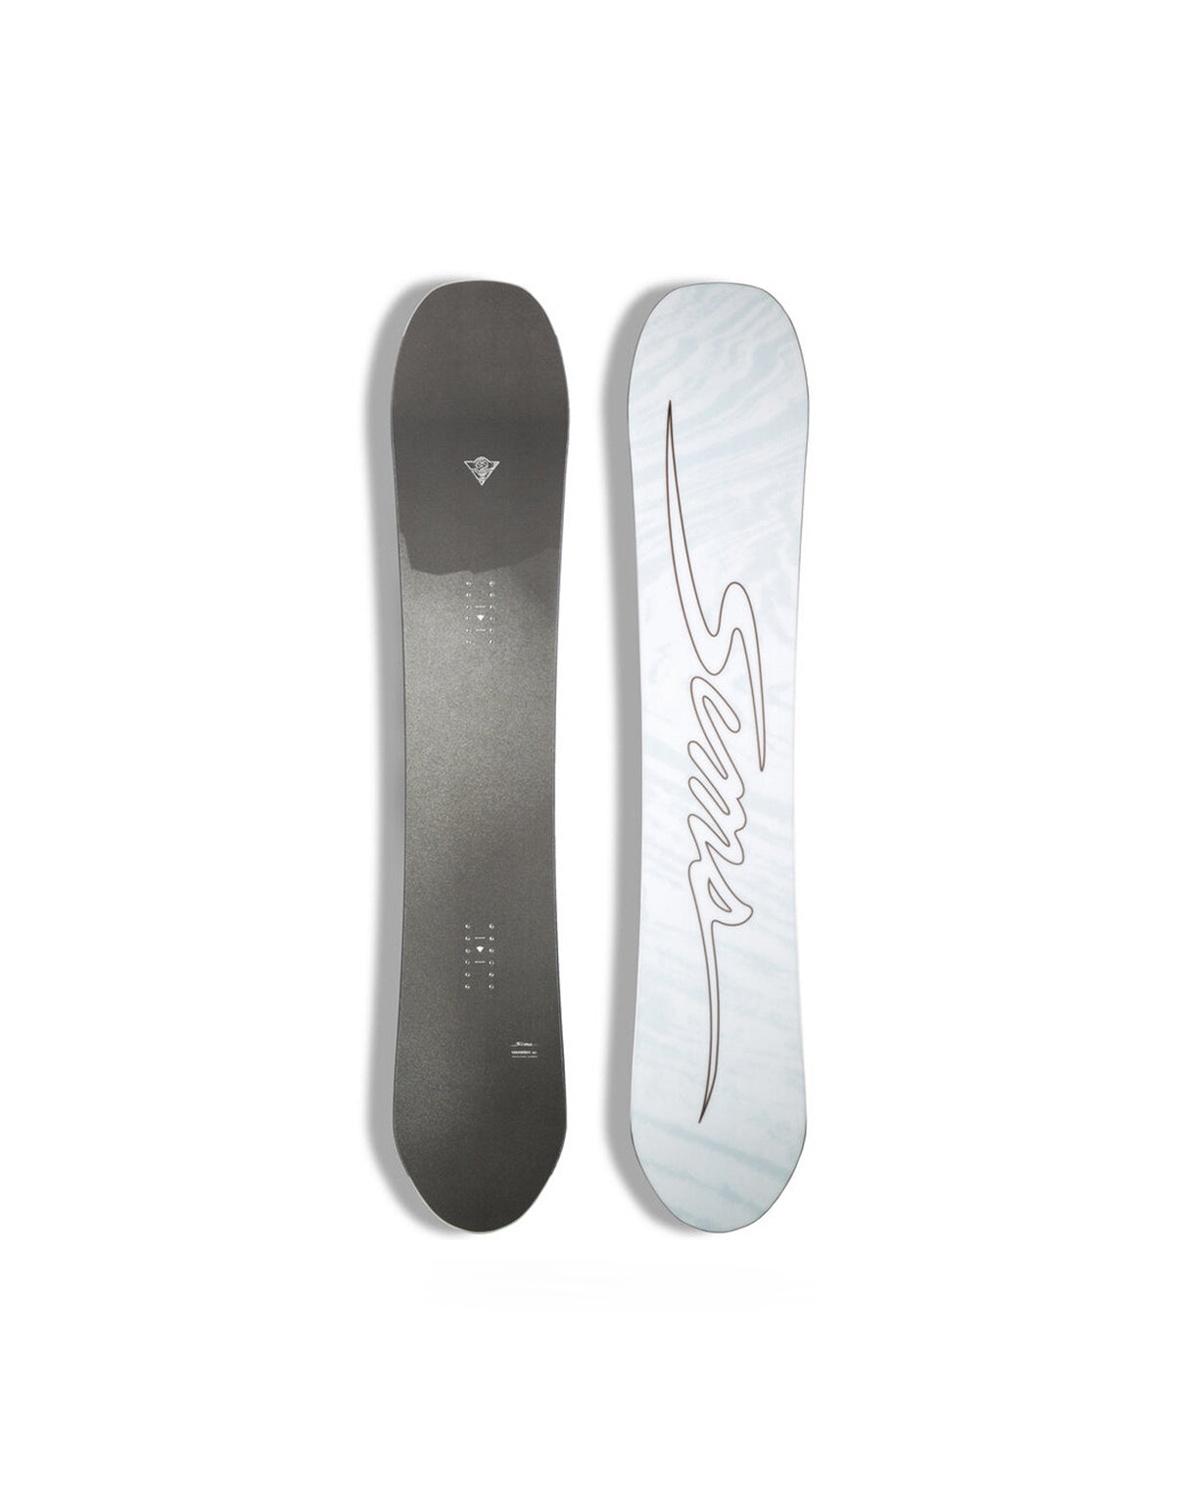
Sims Snowboards Vanish Snowboard
Brand: Sims
The Sims Vanish 2022 is a high-performance snowboard built for speed, precision, and ultimate control. With a directional shape and traditional camber , this board delivers powerful edge grip and maximum stability, perfect for aggressive turns and high-speed riding. Why Choose the Sims Vanish? ✔ Traditional Camber – Maximum pop and precision for explosive turns ✔ Directional Shape & Wave Form Core – Optimized for speed and stability in all conditions ✔ Premium Racing Base – Ultimate glide performance on hardpack and powder ✔ Tri-Tex Fiberglass & Basalt Stringers – Durable, responsive, and dynamic ✔ Thin Tip Technology – Lightweight tip for enhanced control and playful maneuverability Whether you're carving hard on groomers or charging through the backcountry, the Sims Vanish 2022 is built to keep up. TECH SPECS SPEC 153 157 161 164 RUNNING LENGTH (MM) 1085 1125 1165 1195 EFFECTIVE EDGE (MM) 1130 1170 1210 1240 NOSE/TAIL WIDTH (MM) 300/283 304/287 291/255 259/245 WAIST WIDTH (MM) 248 251 255 259 STANCE RANGE (MM) 450-570 490-610 520-640 540-660 SET BACK (MM) 25 25 25 25 SIDECUT RADIUS (M) 5.7 5.9 6.1 6.3
Category: Sporting Goods > Outdoor Recreation > Winter Sports & Activities > Skiing & Snowboarding > Snowboards